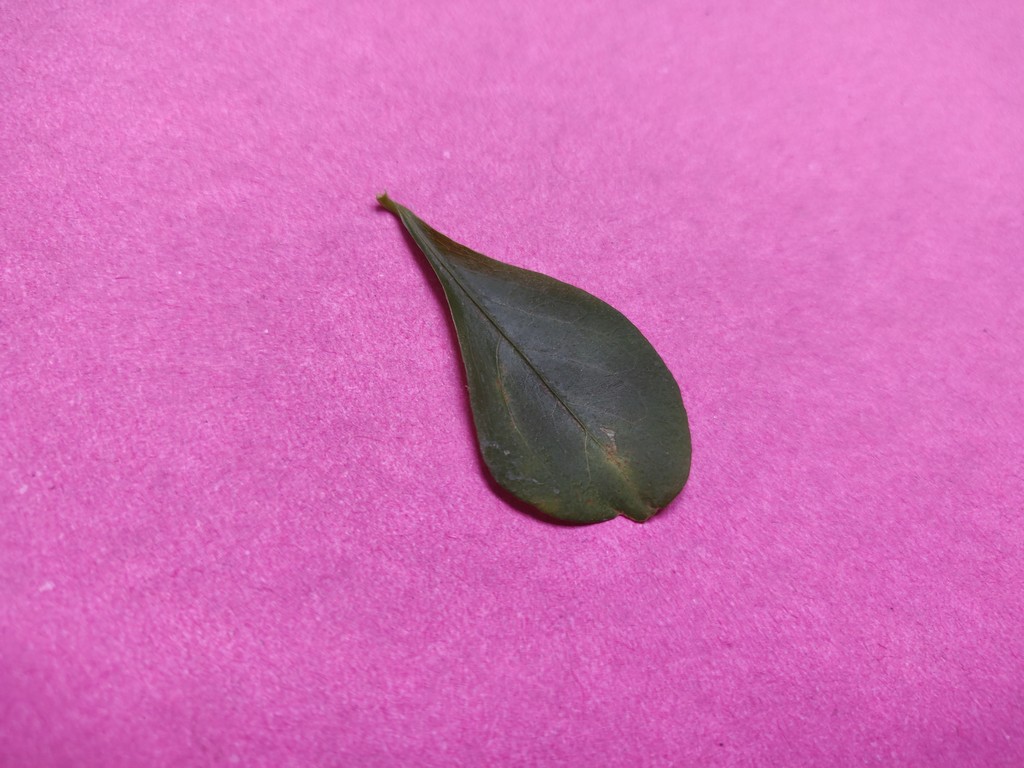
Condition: Unhealthy
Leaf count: single
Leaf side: front